Gunnersbury Park

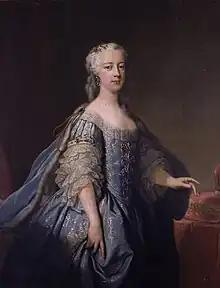
Princess Amelia landscaped the park

In 1760, the house and estate were purchased for Princess Amelia, favourite daughter of George II. Plans for her to marry Prince Frederick of Prussia (who later became Frederick the Great of Prussia) had come to nothing, and when her father died, Amelia had lost her apartments at St James's Palace. She took a house in Hanover Square and used Gunnersbury House and estate as a country summer retreat. Amelia – George III's aunt, "that odd and hearty lady" – made Gunnersbury famous with her parties and political intrigues. The previous owner, Henry Furnese, had the grounds landscaped by William Kent in the 18th-century landscape style. Princess Amelia continued this, building a bathhouse in the grounds.